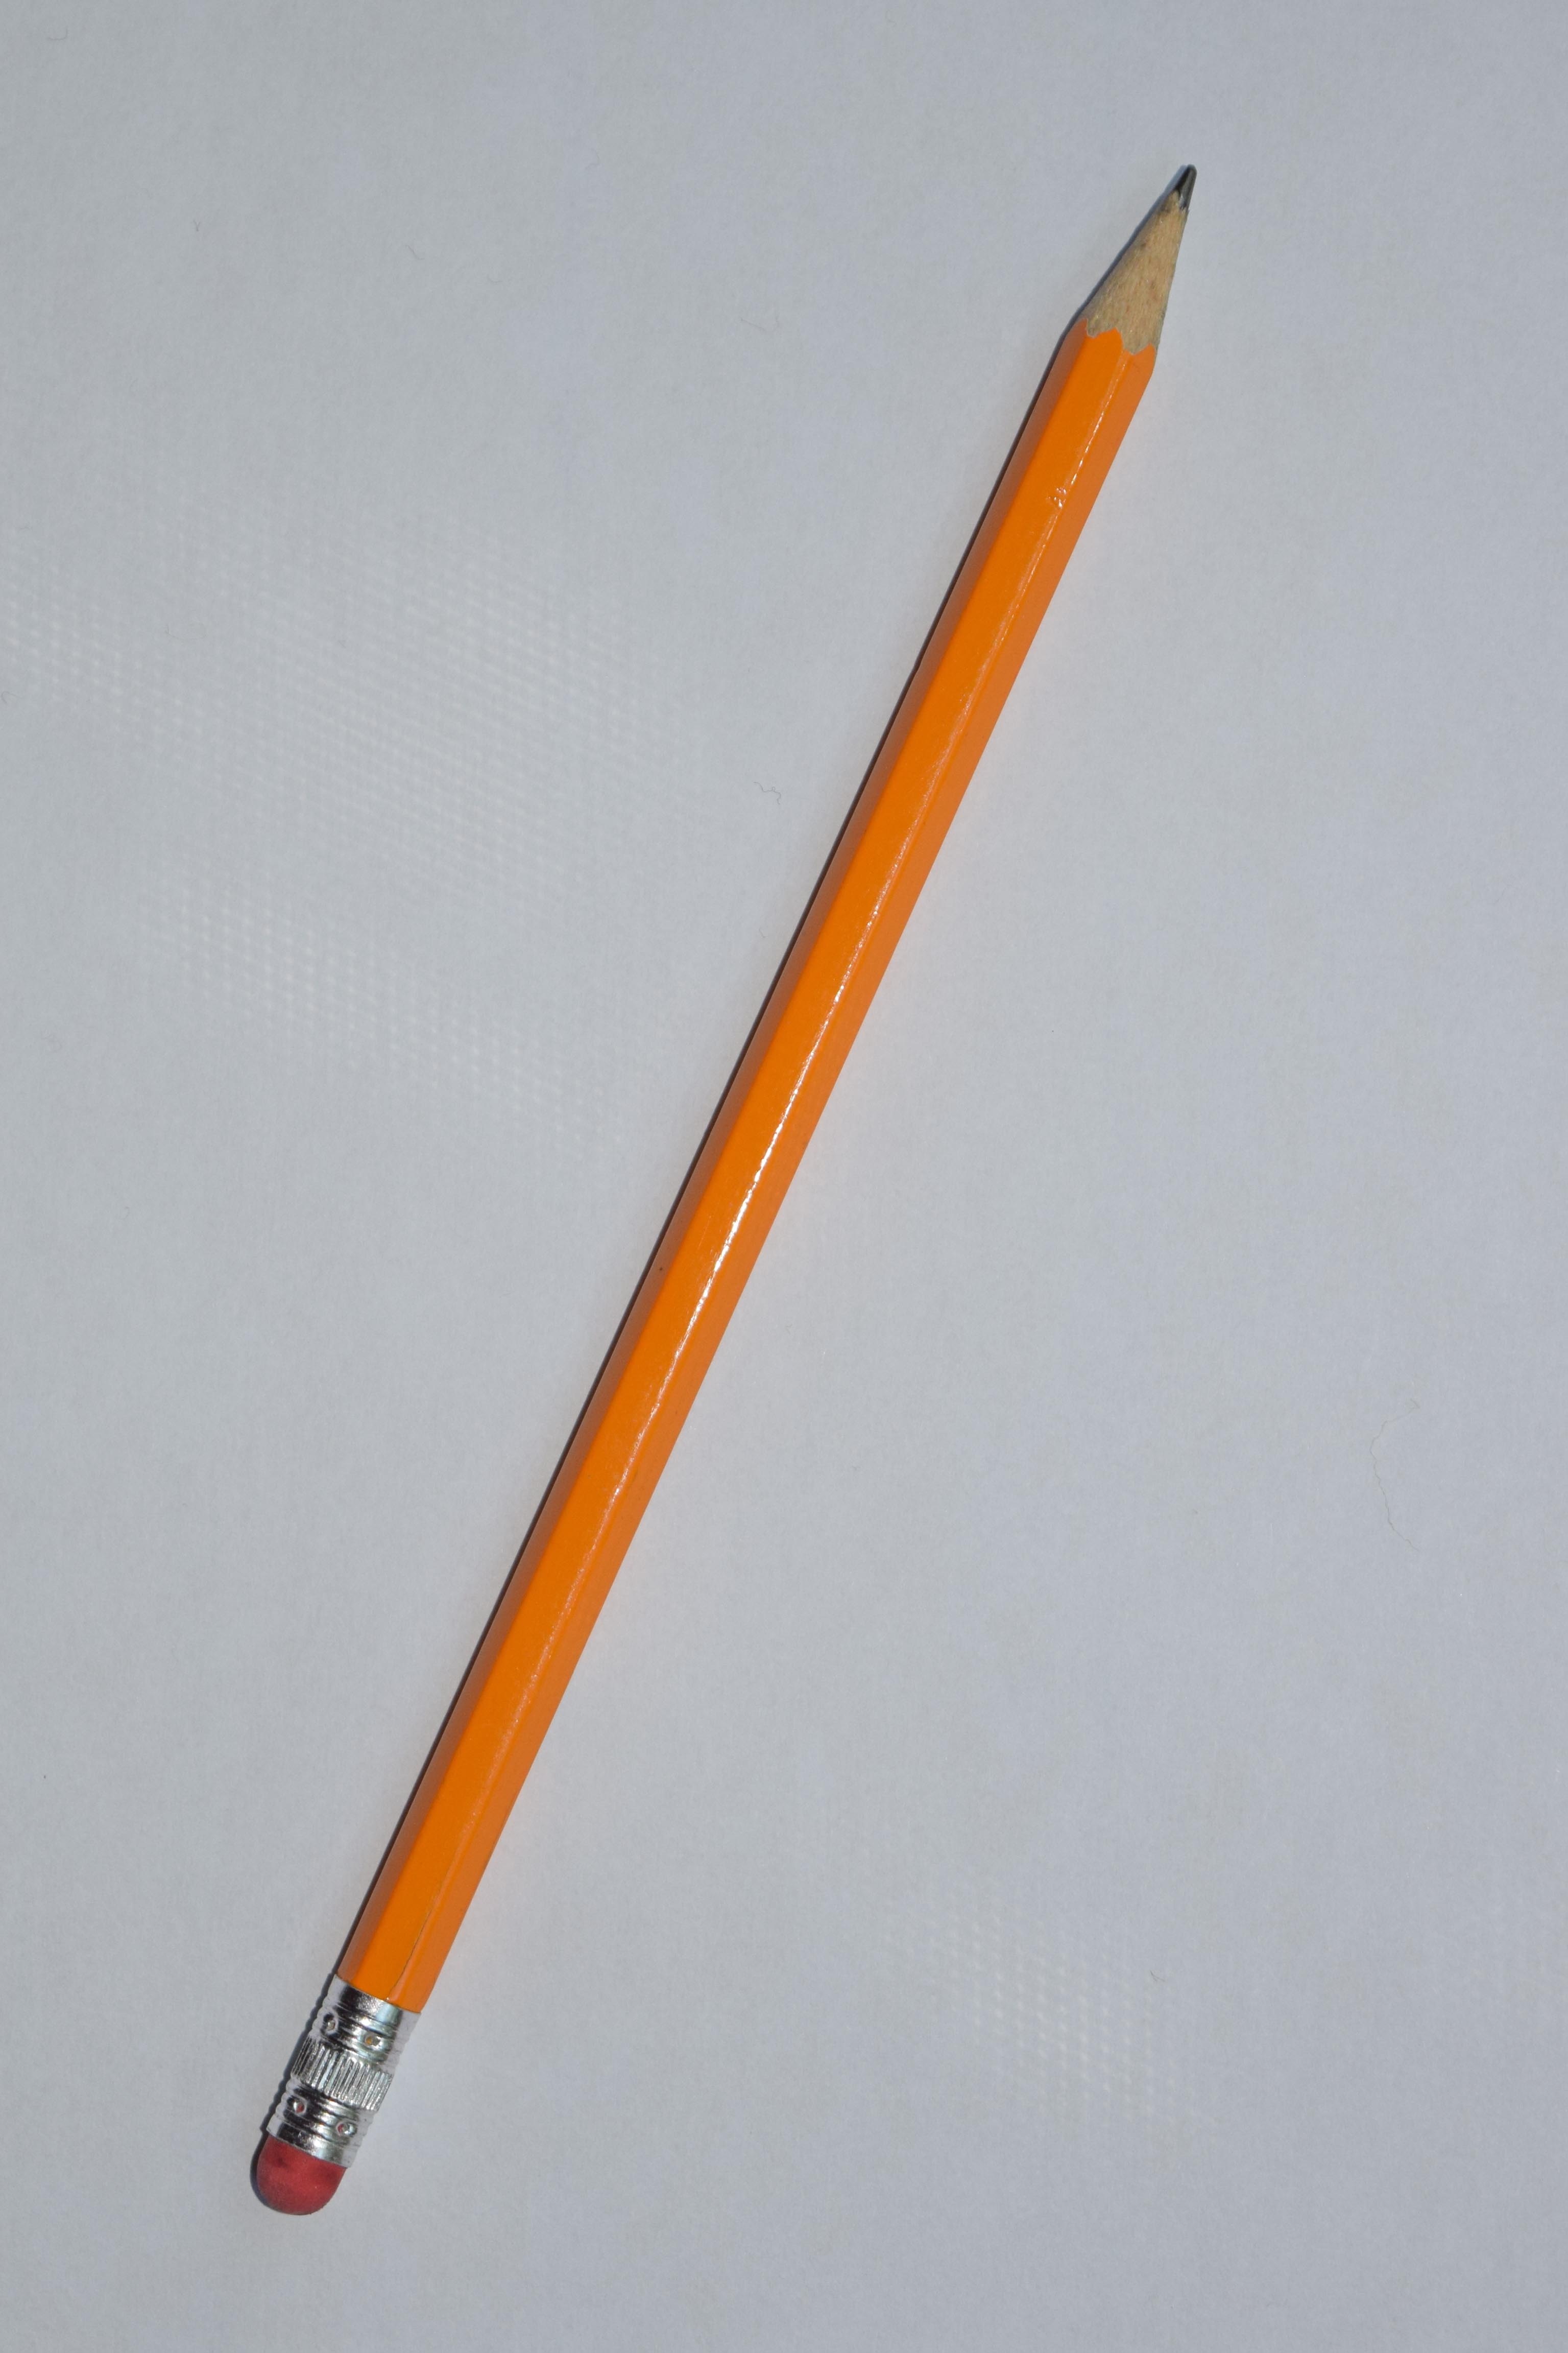
pencil, wood, pen, office, blank, ball pen, sharpened, cue stick